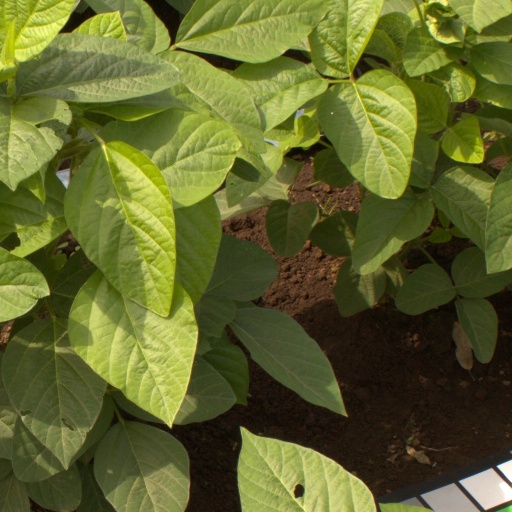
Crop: soybean